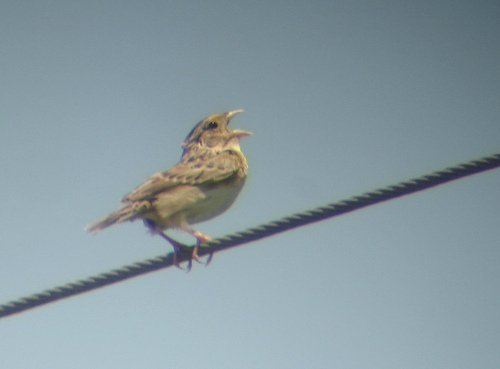
a small bird with a brown back head and wings with a light brown breast and belly.
a brown sparrow that is lighter brown on its ventral side and has black eyes.
a small grey bird with a lighter grey belly and small beak.
this bird is brown in color with a skinny curved beak, and brown eye rings.
this light-brown bird has orange feet, and it also has a slightly curved, small beak.
this bird is brown with white and has a very short beak.
this particular bird has a white belly and brown breasts with browh spots
this bird is very small, with a beige belly, dark brown wings, and a small head.
this bird has a normal sized pointed bill, and orange legs.
this bird is brown with white and has a very short beak.
Species: Grasshopper Sparrow